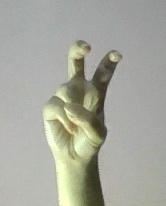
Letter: toot